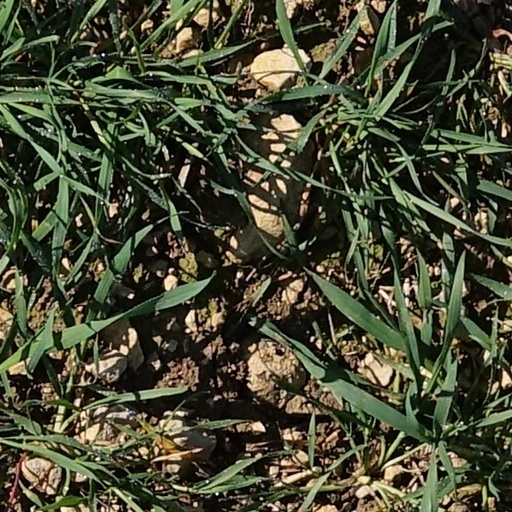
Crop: wheat